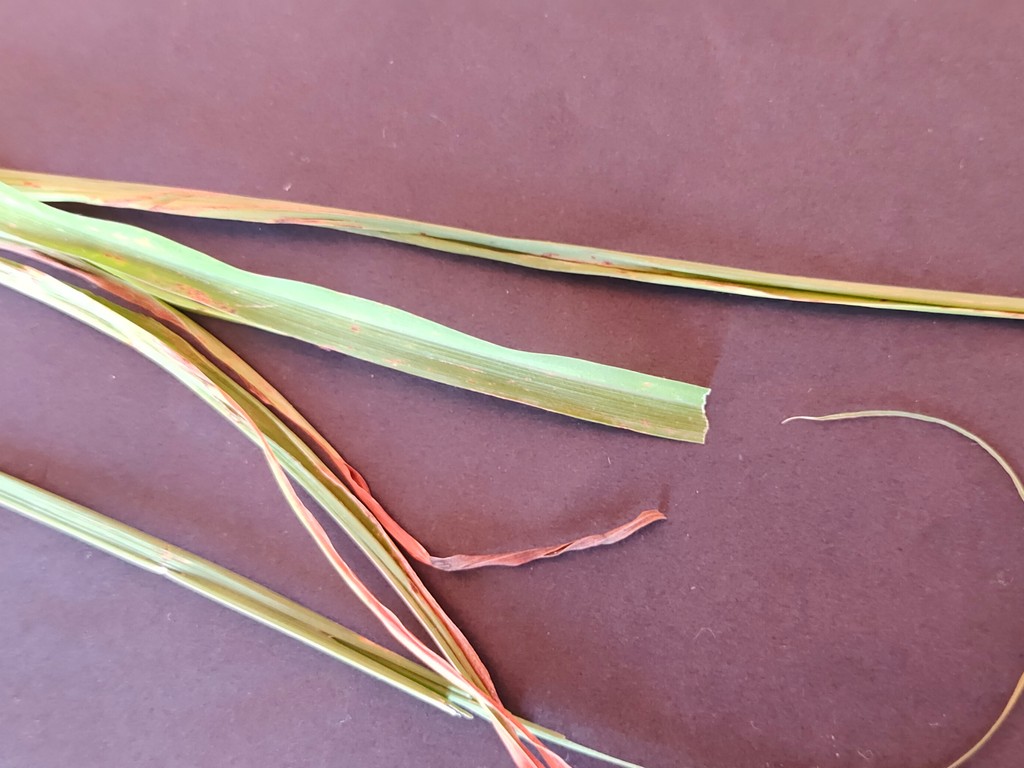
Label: Unhealthy